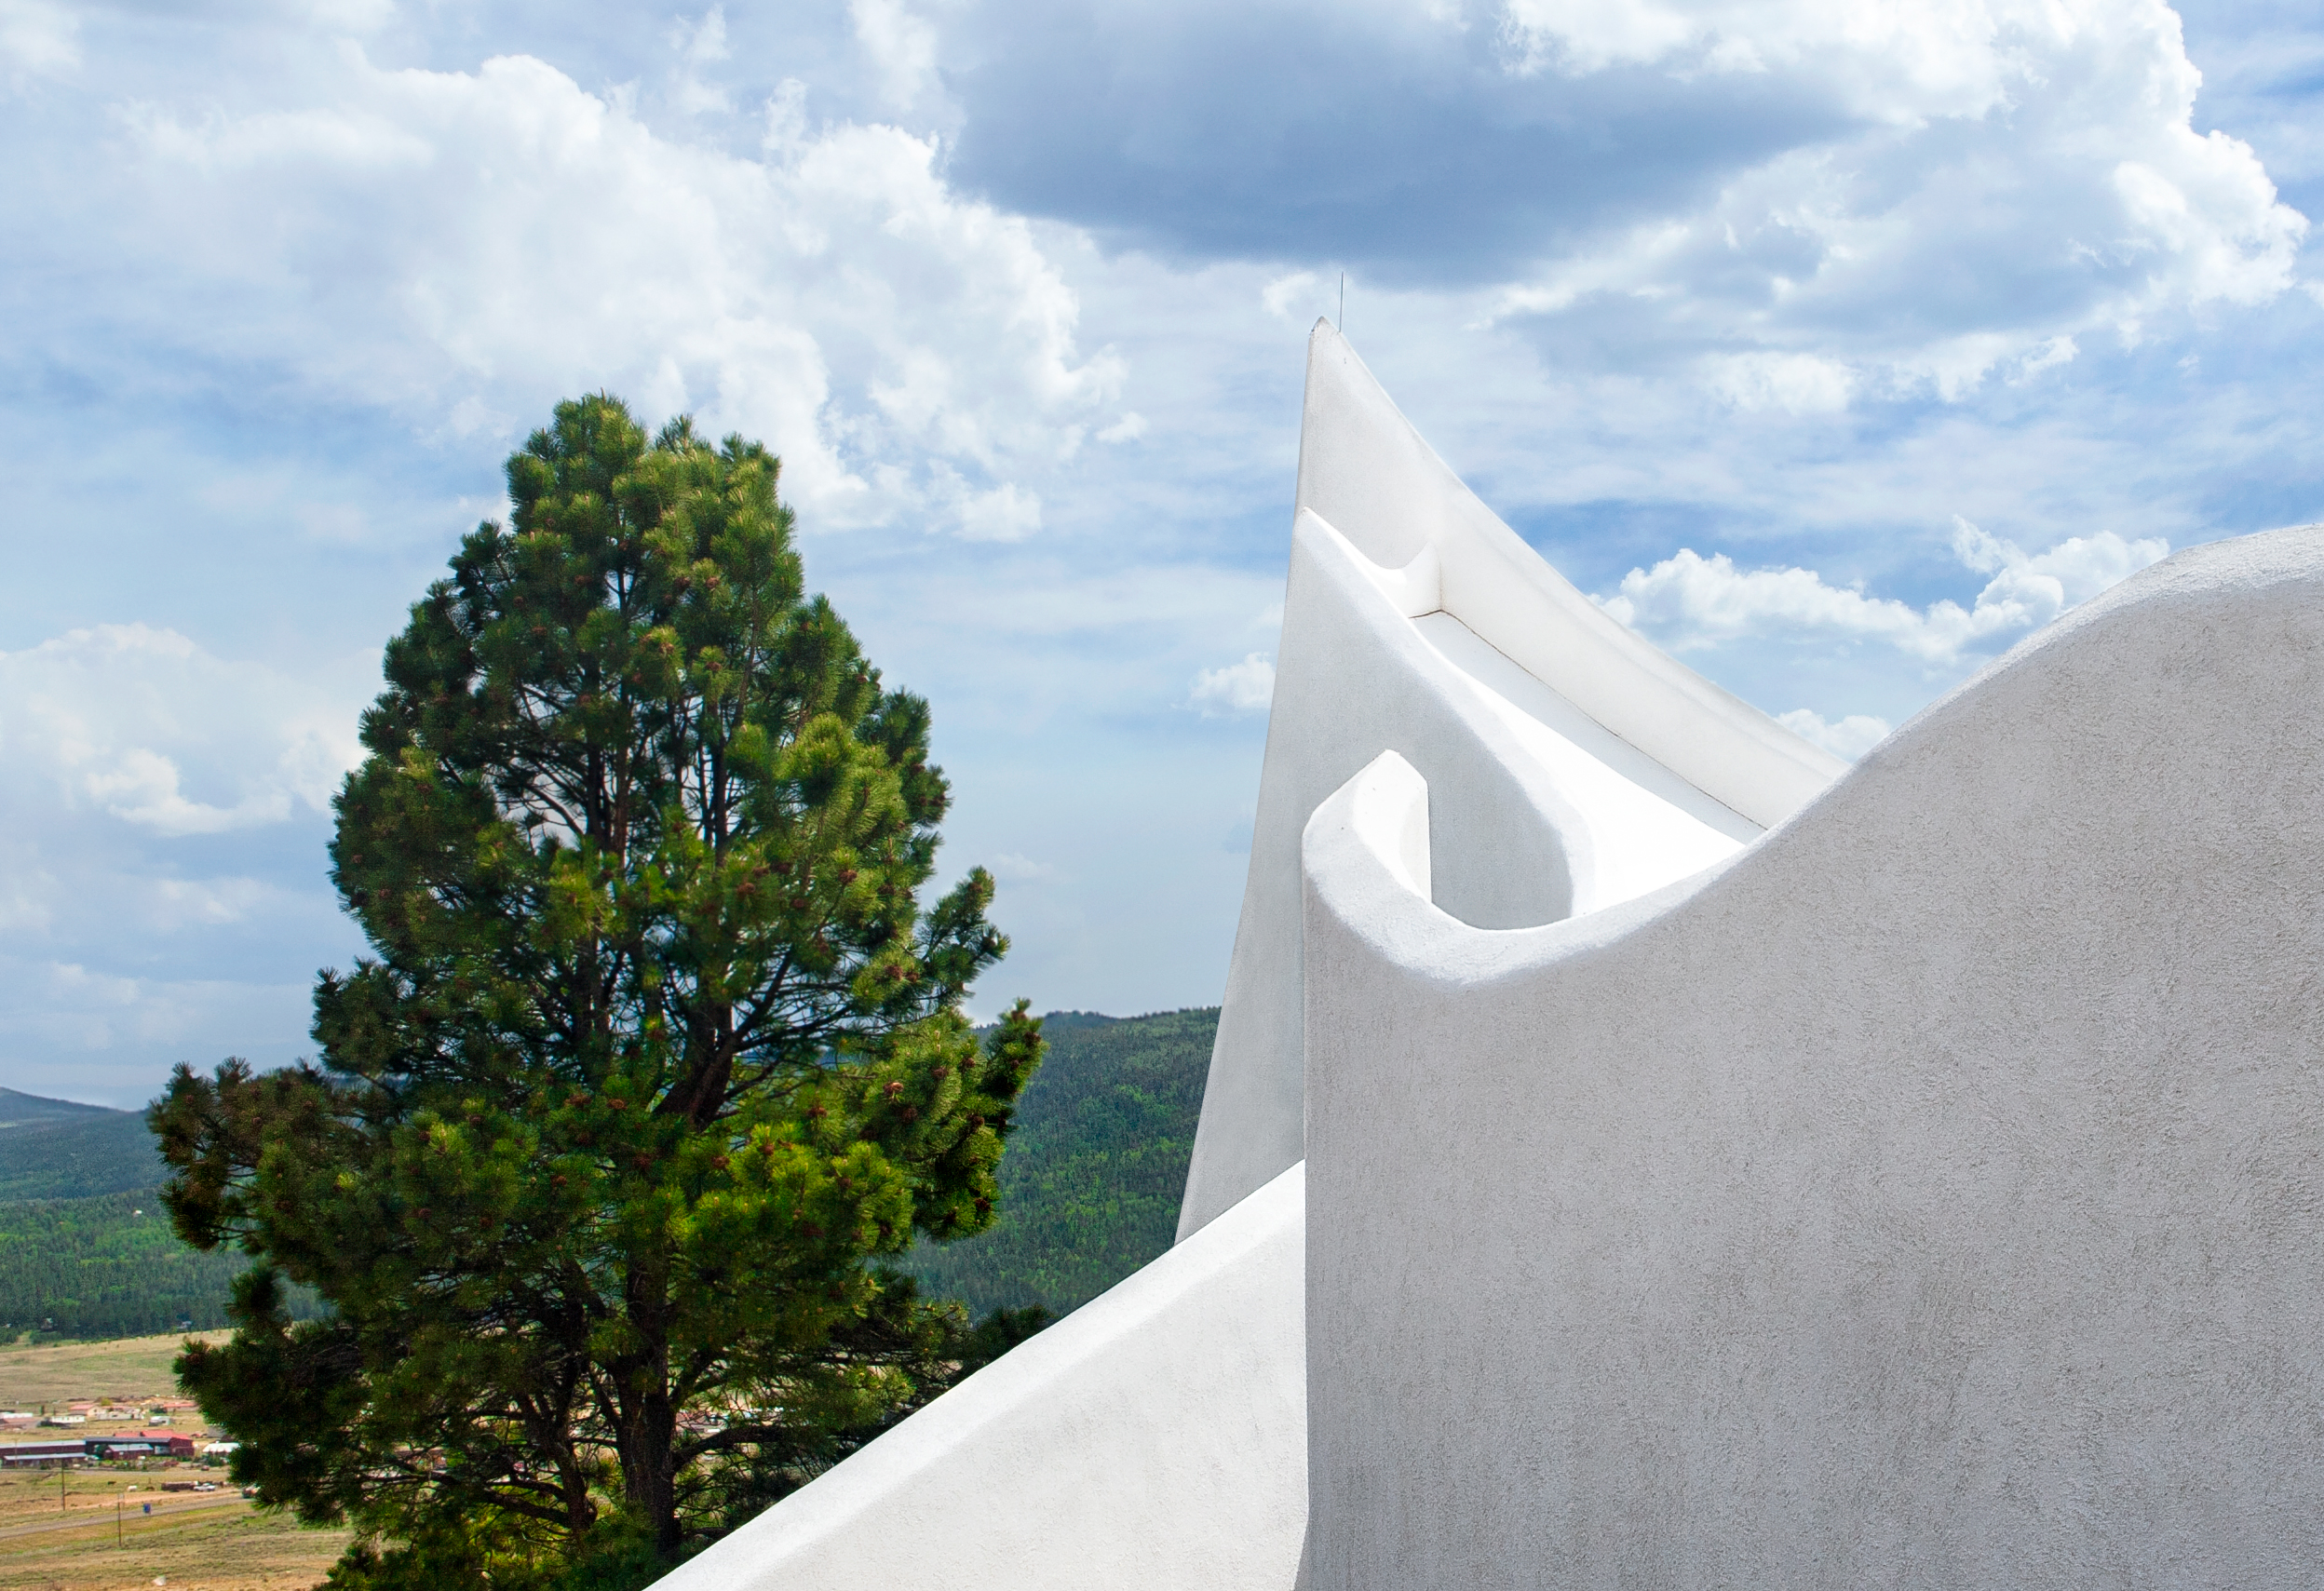
tree, mountain, cloud, sky, white, hill, view, wind, wall, mountain range, vacation, curve, roadtrip, blue, tourism, memorial, clouds, newmexico, flickrchallengegroup, atmosphere of earth